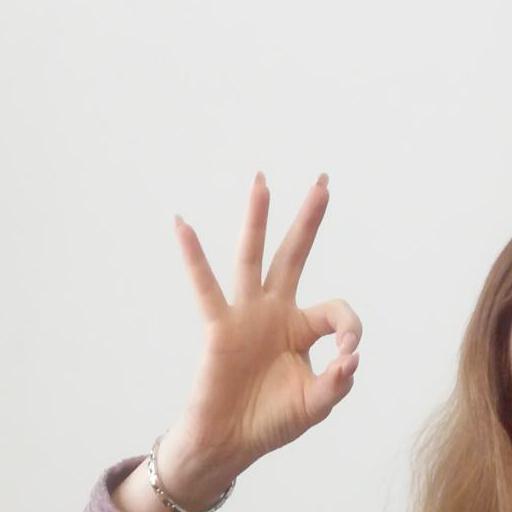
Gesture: ok